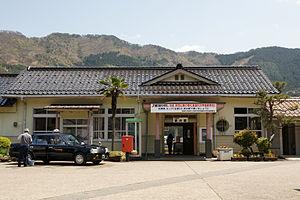
La gare de Nii est une gare ferroviaire localisée dans la ville d'Asago, dans la préfecture de Hyōgo au Japon. La gare est exploitée par la compagnie JR West, sur la ligne Bantan.